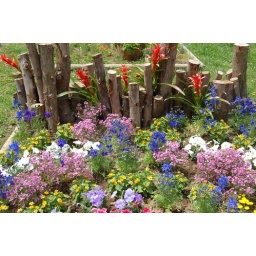
in a flower bed contest